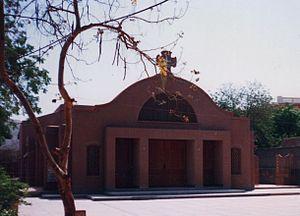
La cathedral de Saint-François-Xavier, Hyderabad, en 1992.
Hyderabad parfois appelée Hyderabad de l'Inde ou Haïdarabad est la capitale et la plus grande ville de l'État indien du Telangana, créé le 2 juin 2014 à partir de l'Andhra Pradesh. Elle reste capitale commune des deux États jusqu'en 2024.
Le diocèse de Hyderabad est une circonscription ecclésiastique de l'Église catholique en Inde. Il fut érigé en 1958.